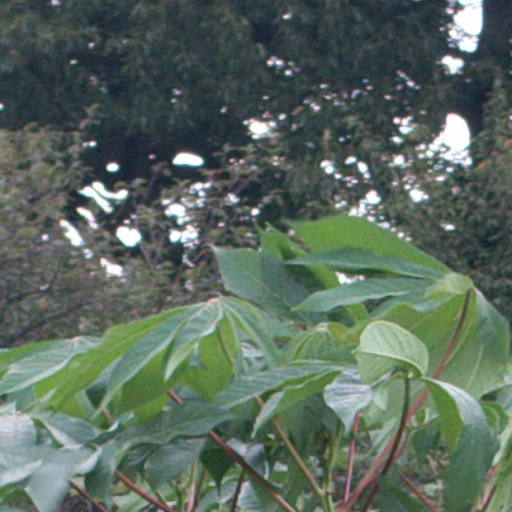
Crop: cassava